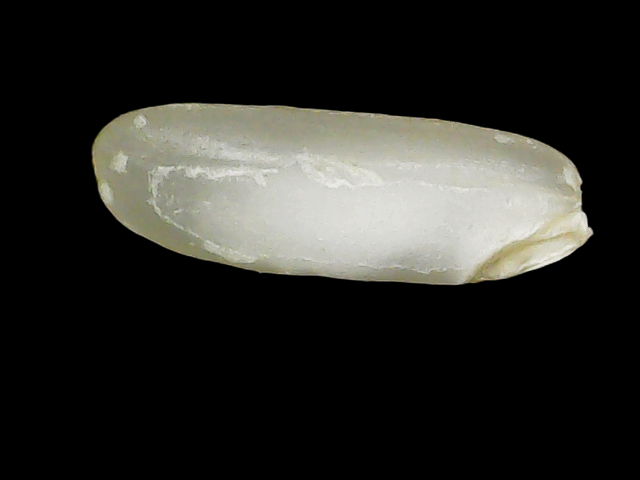
Rice variety: Binadhan24